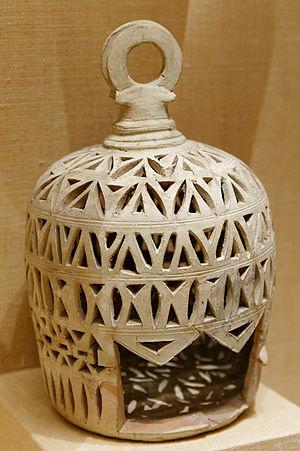
Lanterne ajourée pour lampe.